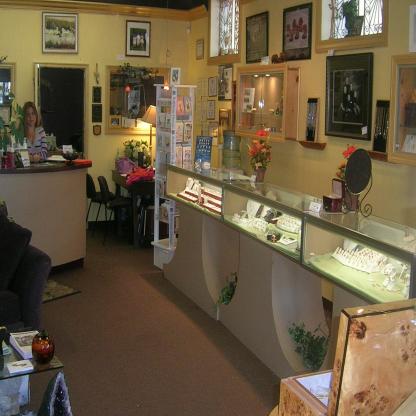
Scene: Indoor